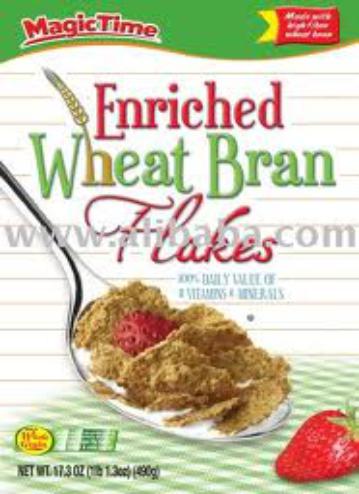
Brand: Bran Flakes
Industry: Food